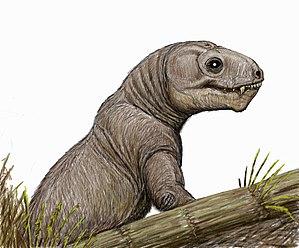
Les anomodontes forment un sous-ordre éteint de thérapsides herbivores.
Biseridens est un genre éteint de thérapside ayant vécu il y a 272 à 270 millions d’années au début du Permien moyen dans ce qui est aujourd’hui la province du Gansu, dans le nord de la Chine. Il est à la fois le plus basal et le plus ancien représentant connu des anomodontes, dont l’un des groupes, les dicynodontes, connaîtra un immense succès du Permien moyen au Trias supérieur. L’unique espèce connue, Biseridens qilianicus, fut décrite en 1997 à partir d’un crâne partiel et d’une mandibule fragmentaire, et fut d’abord considérée comme un Eotitanosuchien. La découverte ultérieure d’un crâne presque complet permit d’identifier Biseridens comme le plus basal des anomodontes. Comparé aux autres anomodontes basaux, Biseridens est une forme de taille moyenne avec un crâne approchant la vingtaine de centimètres de longueur. Il possède une dentition complète différenciée en incisives, canines et post-canines. Les post-canines les plus postérieures ont la particularité d’être disposées sur deux rangées. D’après la denture, Biseridens était peut-être herbivore ou omnivore.